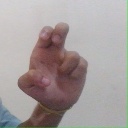
अक्षर: अ